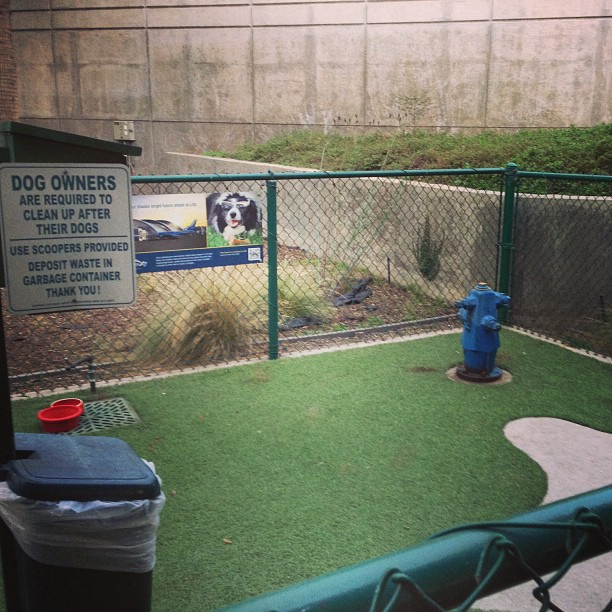
user: Given an image and a question. Answer the question in a short answer. Question: Which animals are allowed in this park? Short Answer:
assistant: dog